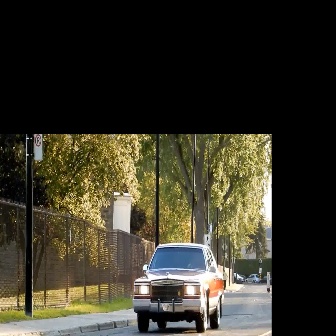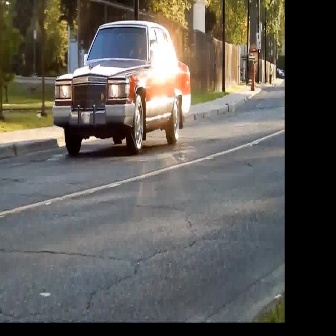
  Please identify the target specified by the bounding box [132,242,223,333] in the first image and locate it in the second image. Return the coordinates in [x_min,y_min,x_max,y_max] format.
Answer: [52,19,190,157]